History of Tyre, Lebanon

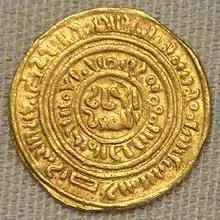
Fatimid dinar minted in Tyre, 1118, British Museum

As the bearers of Islam restored peace and order, Tyre soon prospered again and continued to do so during half a millennium of caliphate rule. This was despite the fact that the city stayed reduced to a part of the old island after the devastations of the earthquakes in the 6th century.